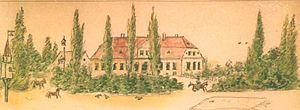
Les Réformes prussiennes, désignent une restructuration d'inspiration libérale de l'administration et du système de production agricole et industriel de la Prusse, menée entre 1807 et 1819.